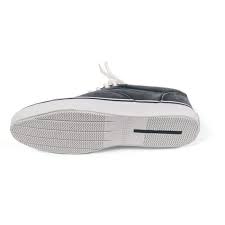
Label: Boat